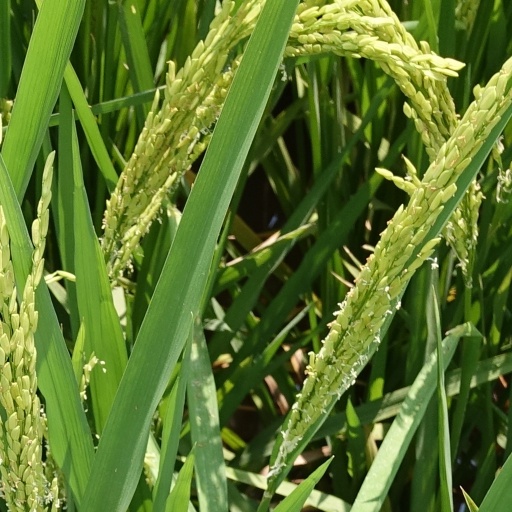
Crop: rice